Anniston Moulders

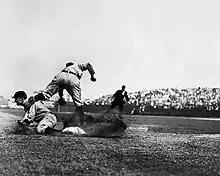
(1909) Ty Cobb, Detroit Tigers stealing third base against Jimmy Austin and the New York Highlanders. Photograph by Charles M. Conlon.

Ty Cobb began the 1904 season with the Class C level Augusta Tourists of the South Atlantic League. Augusta released Cobb after playing the first two games of his first professional season, having signed a contract for $50.00 per month with Augusta. Cobb then was offered a contract by Anniston. He sought the advice of his father William Herschel Cobb, a schoolteacher, who told him "Go for it. And I want to tell you one other thing — don’t come home a failure." Cobb then played most of the season with Anniston before he returned to play for Augusta to conclude the 1904 season after Anniston had folded. Cobb had been released from Augusta along with pitcher, Thad Hayes, who was a friend of the Anniston team owner and manager, L.L. Scarbrough. Hayes was invited to play in Anniston, and knew the team was also looking for an outfielder. He persuaded Cobb to go with him to Anniston and Cobb was signed by Scarborough to a contract for $65 per month plus room and board.